Idiomelon

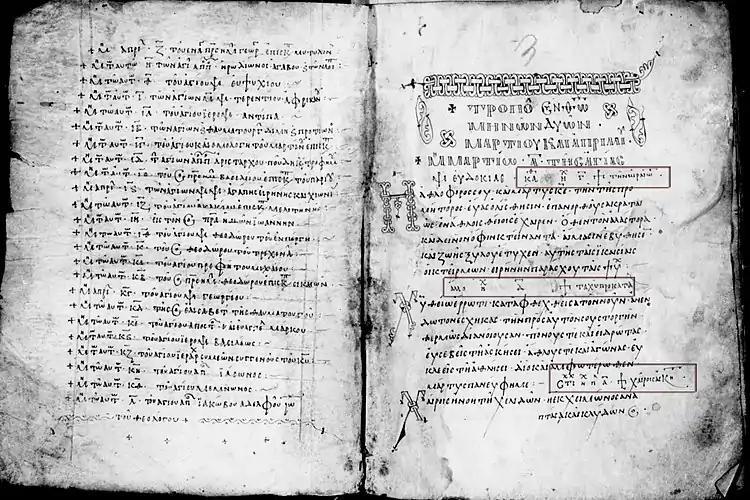
Menaion with two kathismata ( and ) dedicated to Saint Eudokia (1 March) and the in which has to be sung with the of the . The scribe rubrified the book (ET-MSsc Ms. Gr. 607, ff. 2v-3r)

During the reform of the Studites and at Sinai the were not notated, but they existed within an oral tradition. Even some idiomela served as models to compose new hymns according to the needs of a local liturgy—like the prosomoia for certain martyrs. When Theodore the Studite and his brother Joseph composed the early prosomoia for Hesperinos of Lenten tide, they used certain idiomela of the Triodion as models. Together with the later book (Sl. ), "the book of resurrection hymns", the whole repertoire of is 140 and together with their prosomeia it is even larger than the whole repertoire of unique idiomela created in various regions.